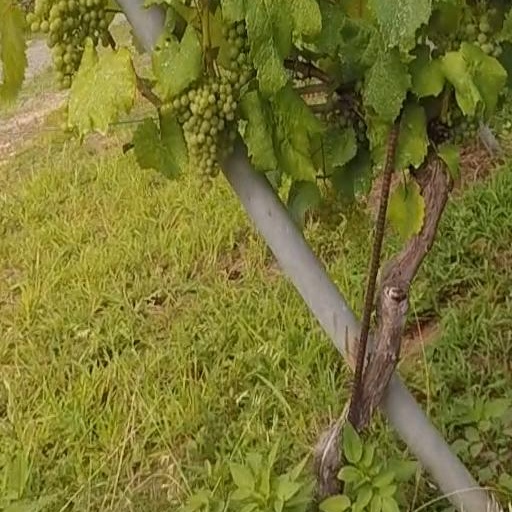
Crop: grape